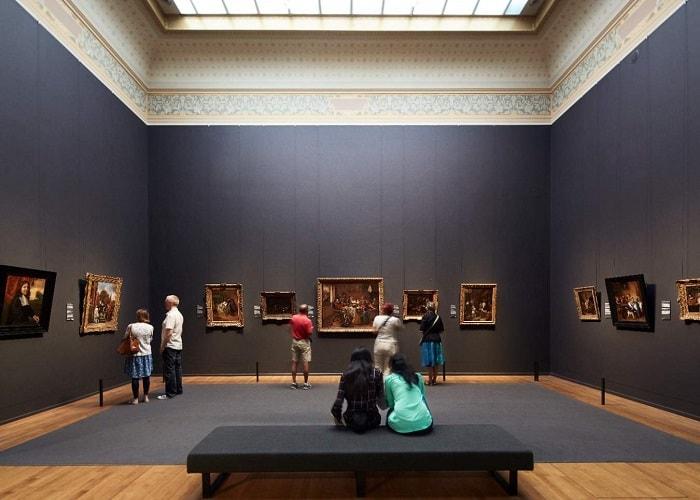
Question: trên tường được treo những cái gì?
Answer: những bức tranh vẽ